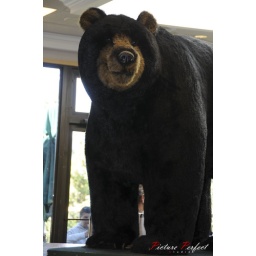
Life size stuffed black bear on displayed. Dont want to meet it in real life in the park